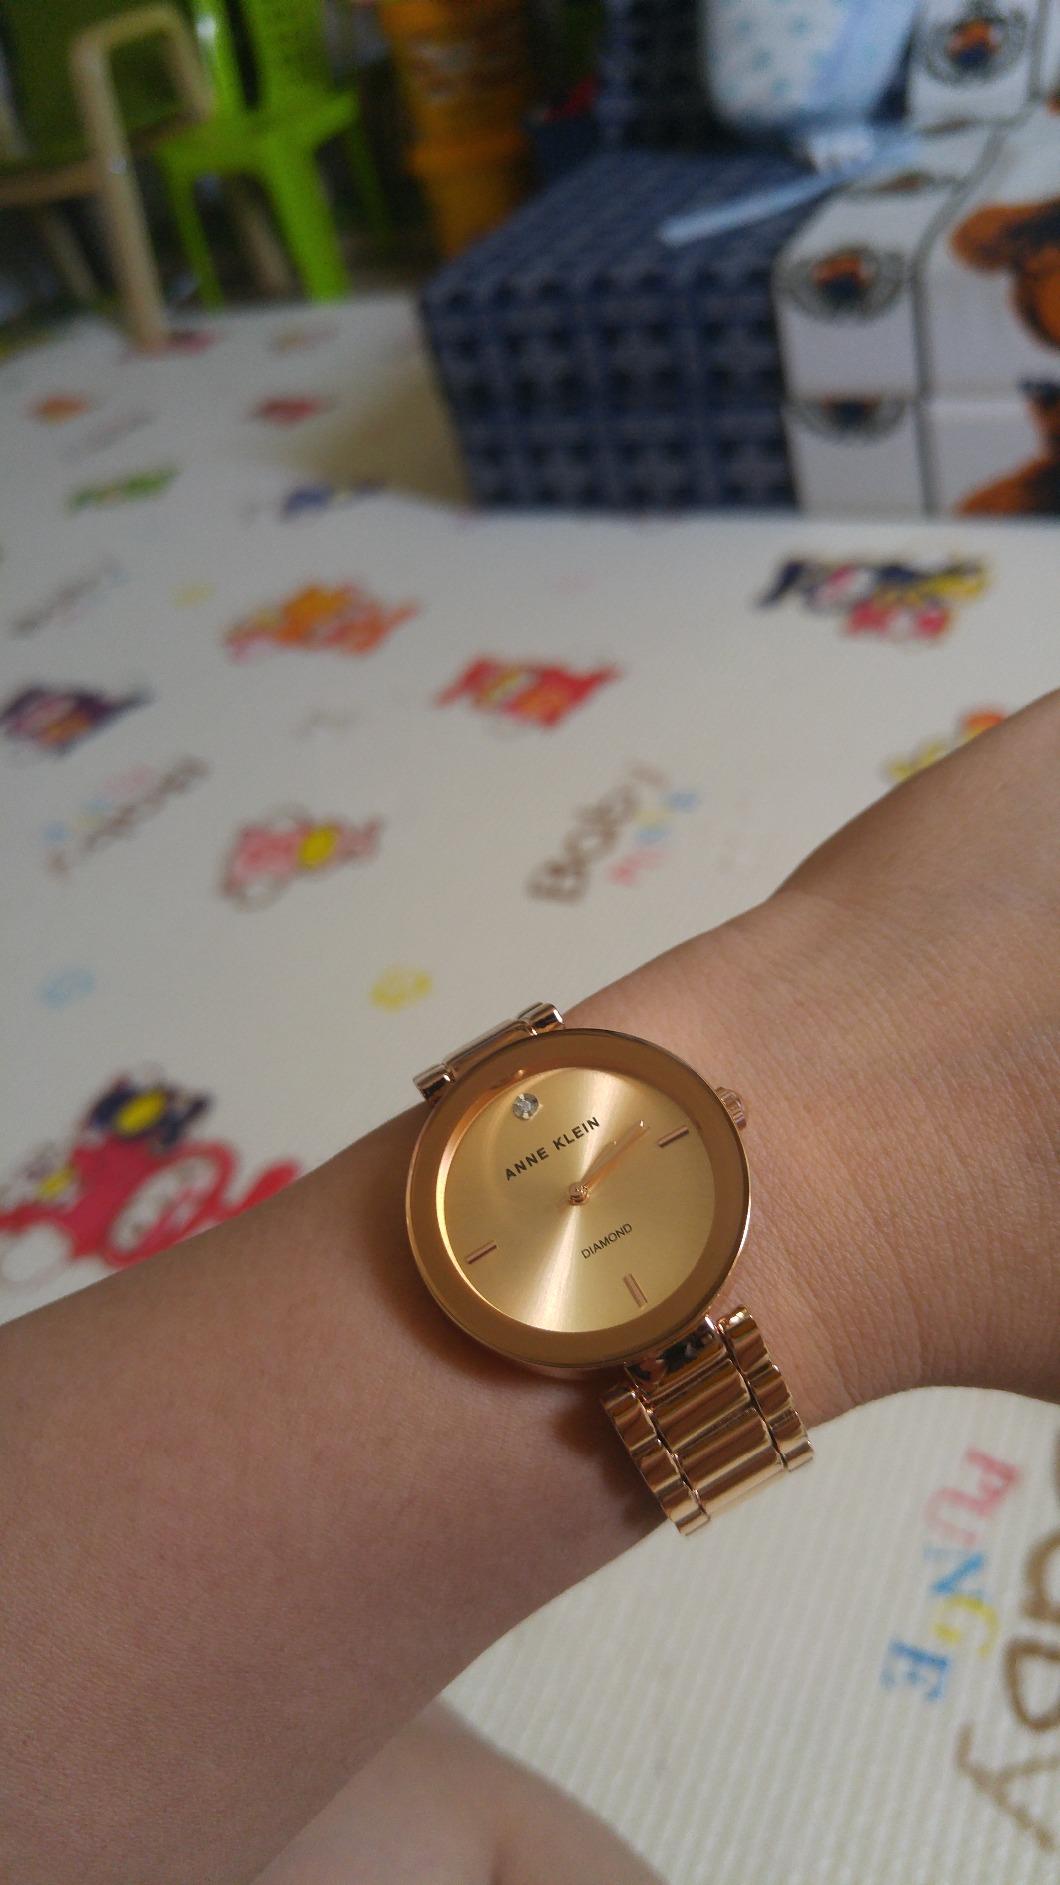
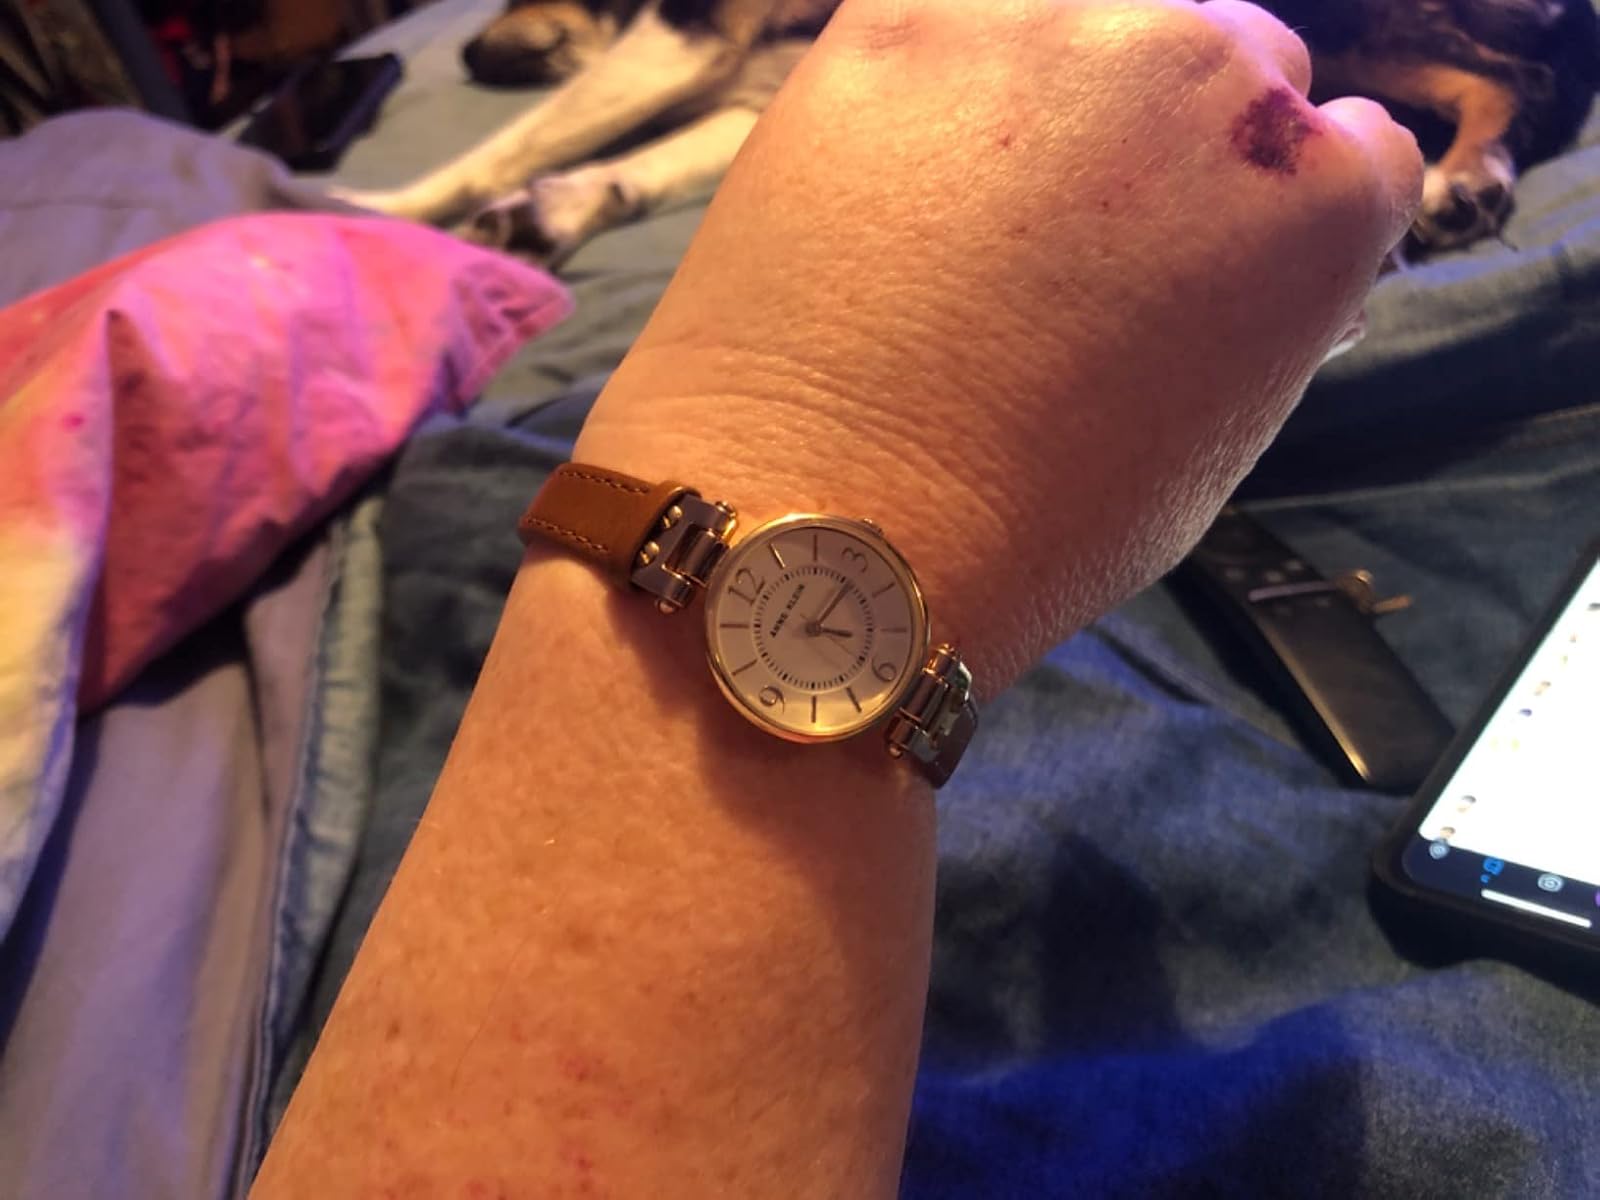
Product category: accessories_watch
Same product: no